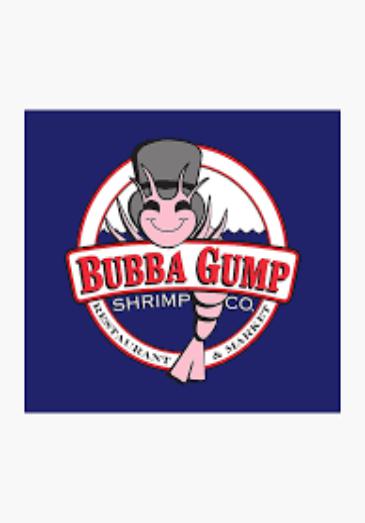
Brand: Bubba Gump Shrimp Company
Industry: Food